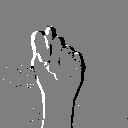
ASL letter: t